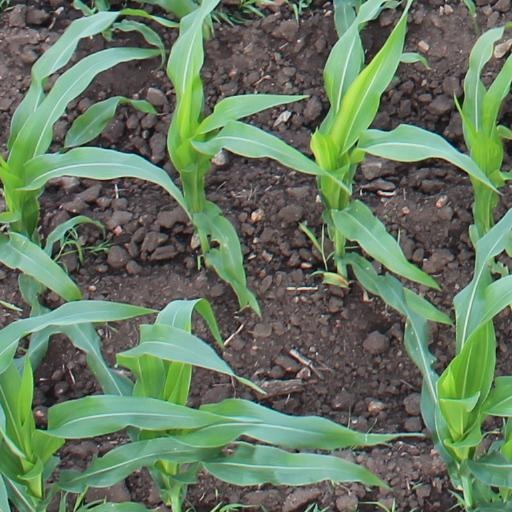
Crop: maize; corn